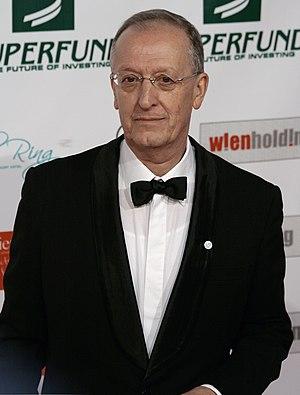
Antonio Maria Costa est un diplomate italien, haut fonctionnaire de l'ONU et membre du Cabinet du Secrétaire général des Nations unies jusqu'en 2010.